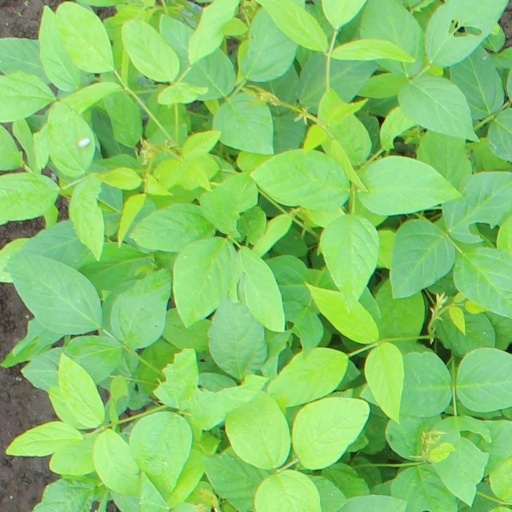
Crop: soybean